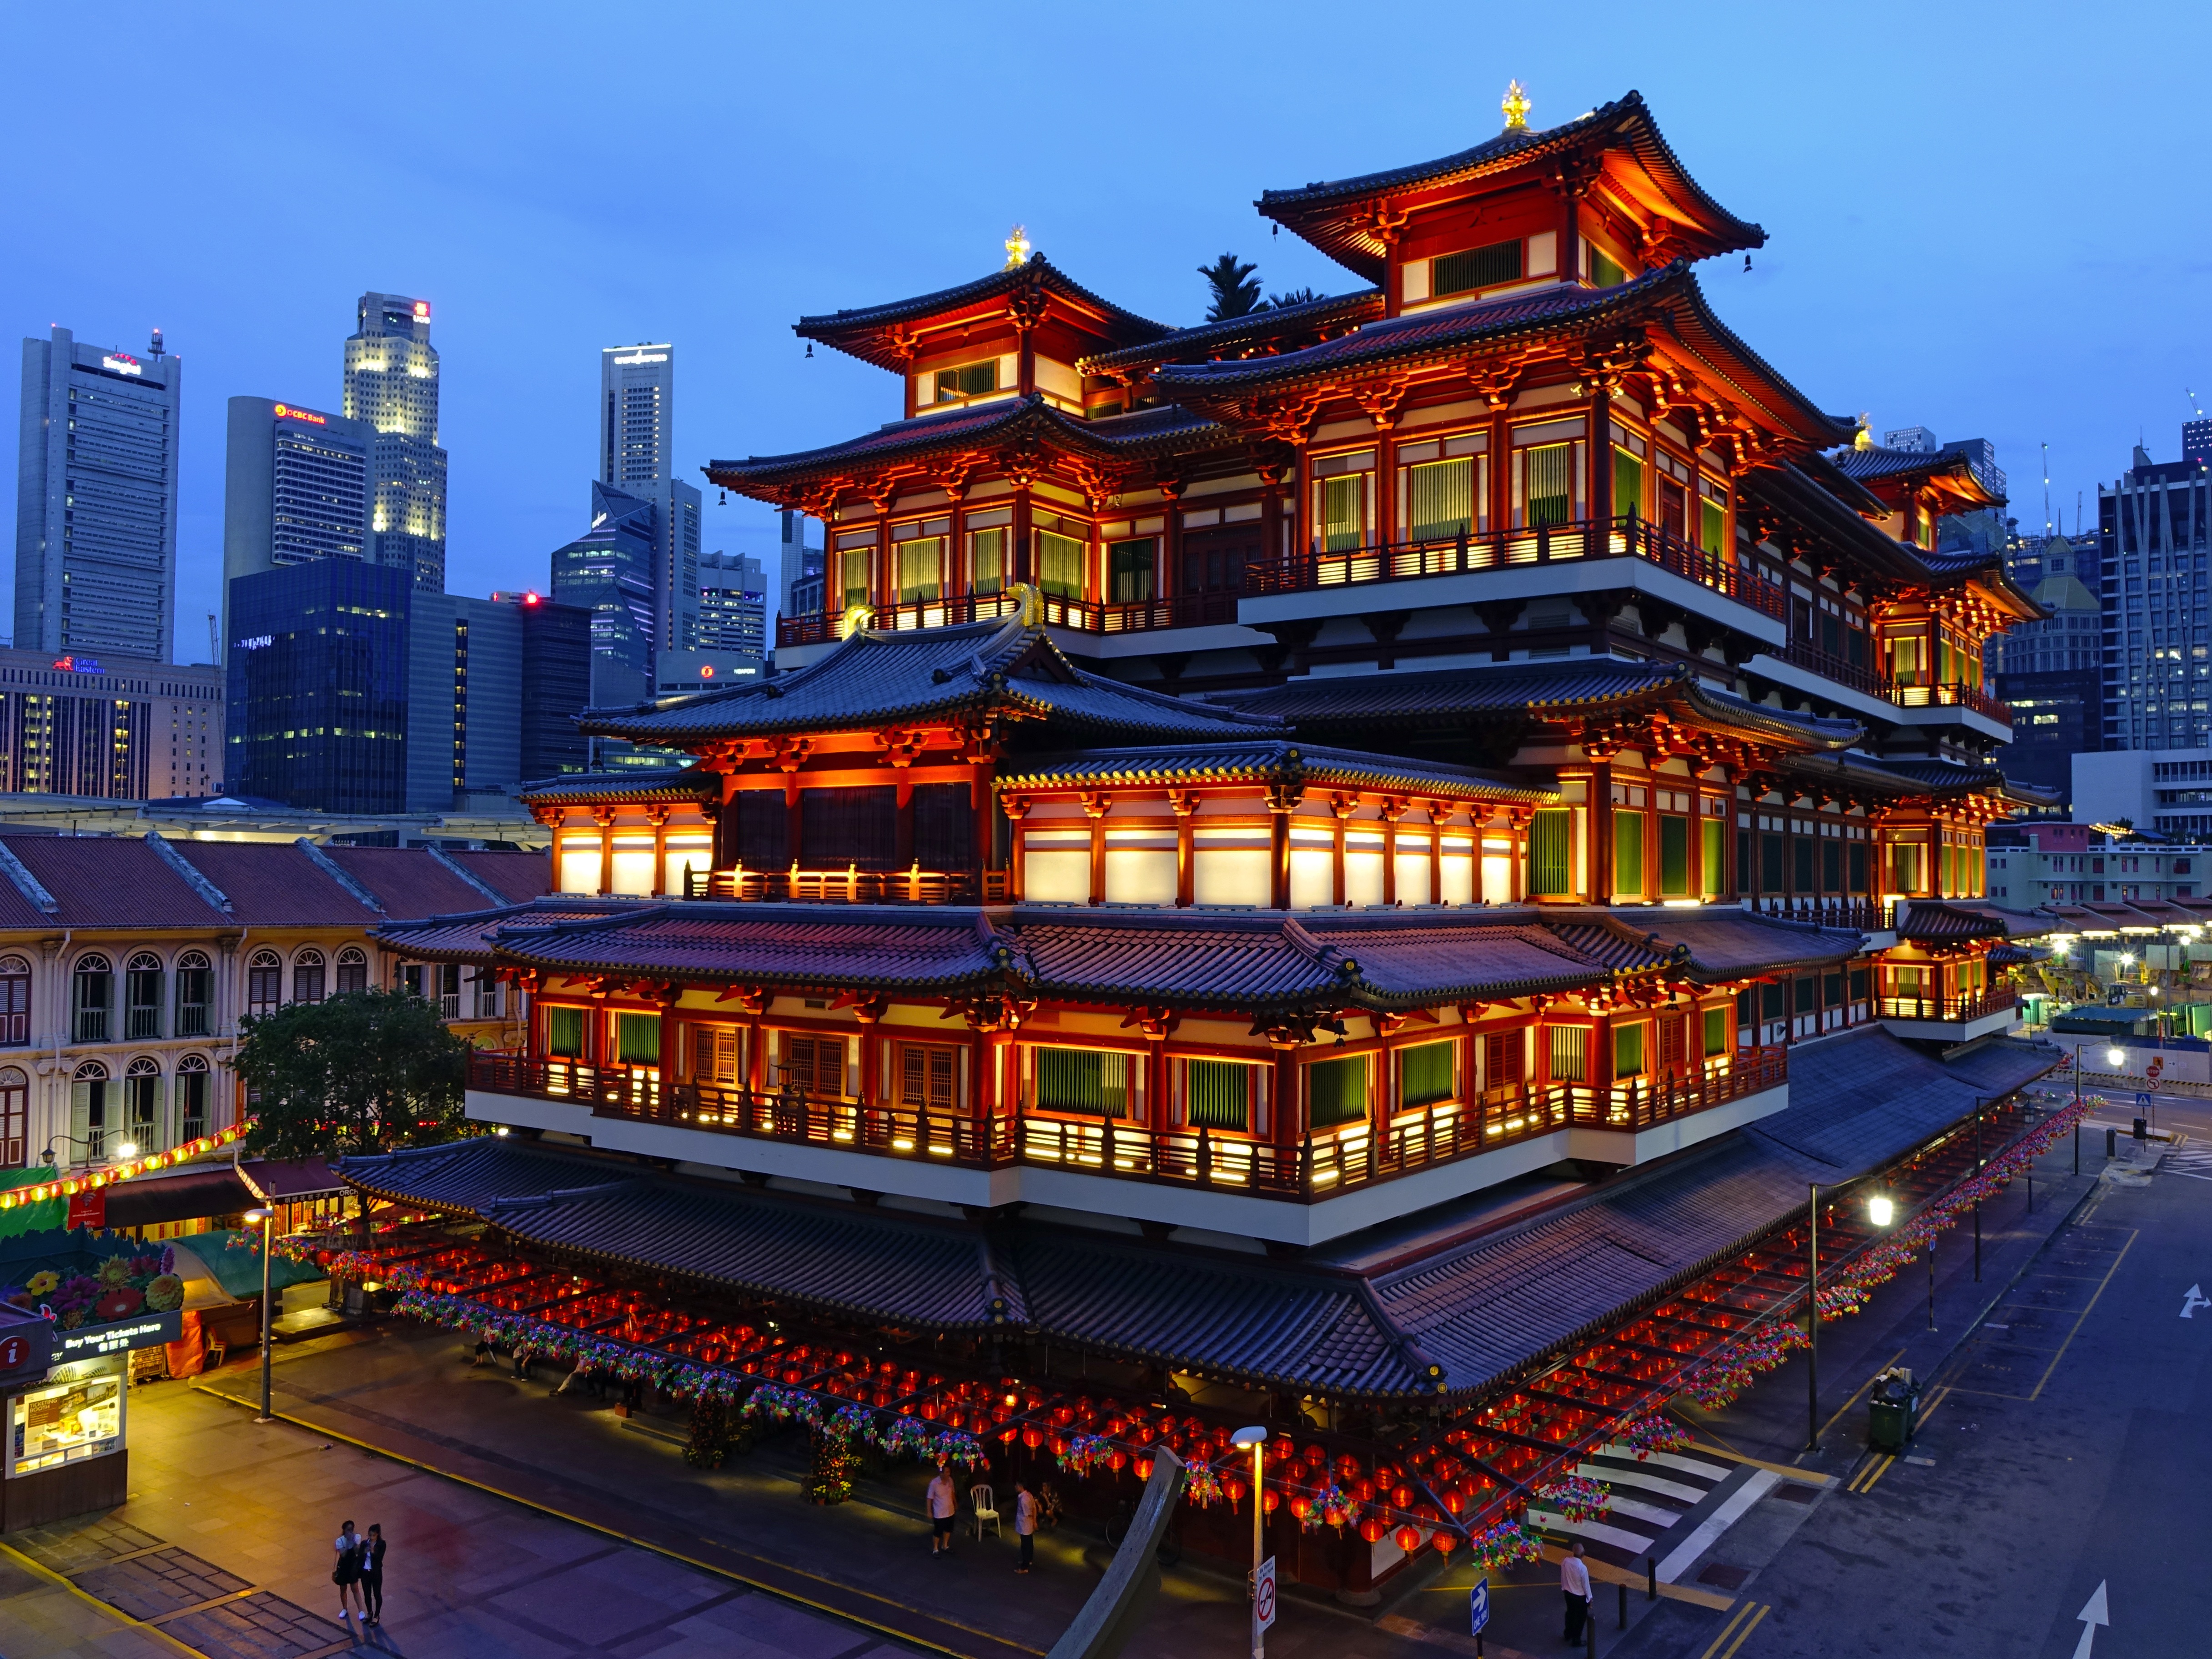
architecture, town, building, palace, urban, cityscape, evening, shop, tower, plaza, buddhism, religion, landmark, facade, lighting, praying, temple, heritage, historical, tourist attraction, singapore, chinese architecture, chinatown, metropolis, financial district, buddha tooth relic temple